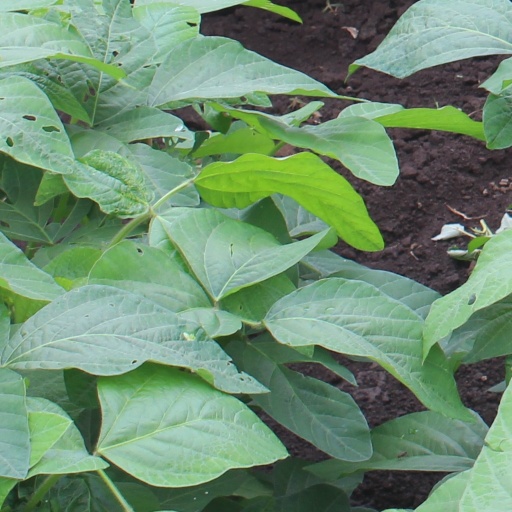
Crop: soybean